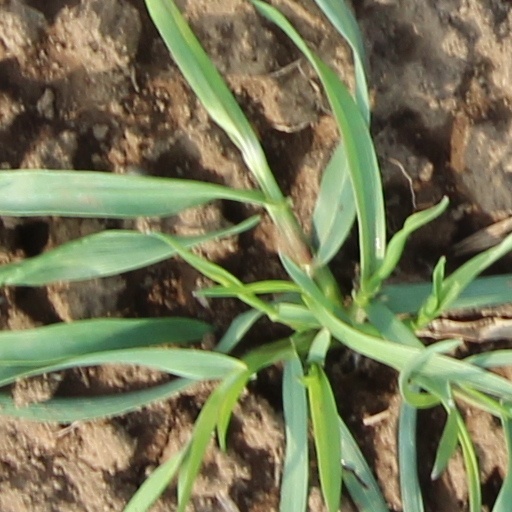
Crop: wheat